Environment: real
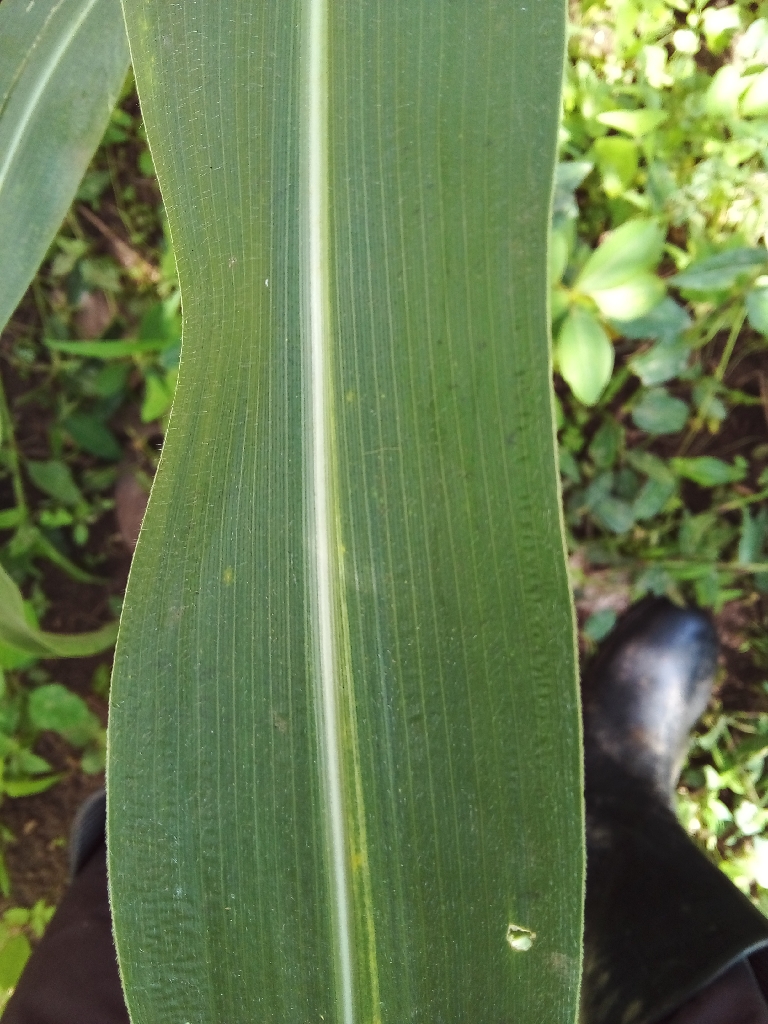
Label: healthy